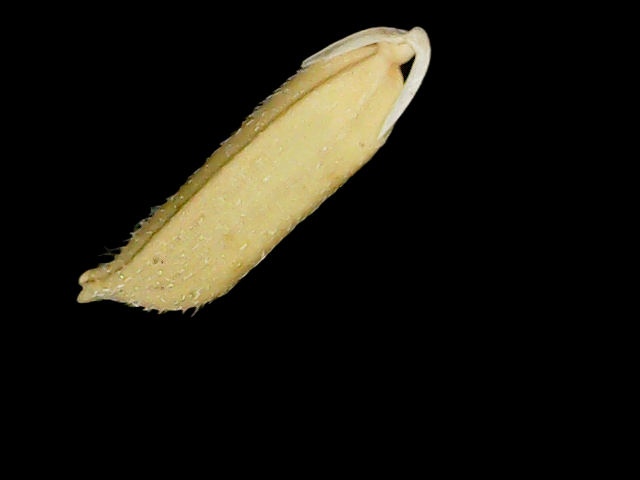
Rice variety: Binadhan07